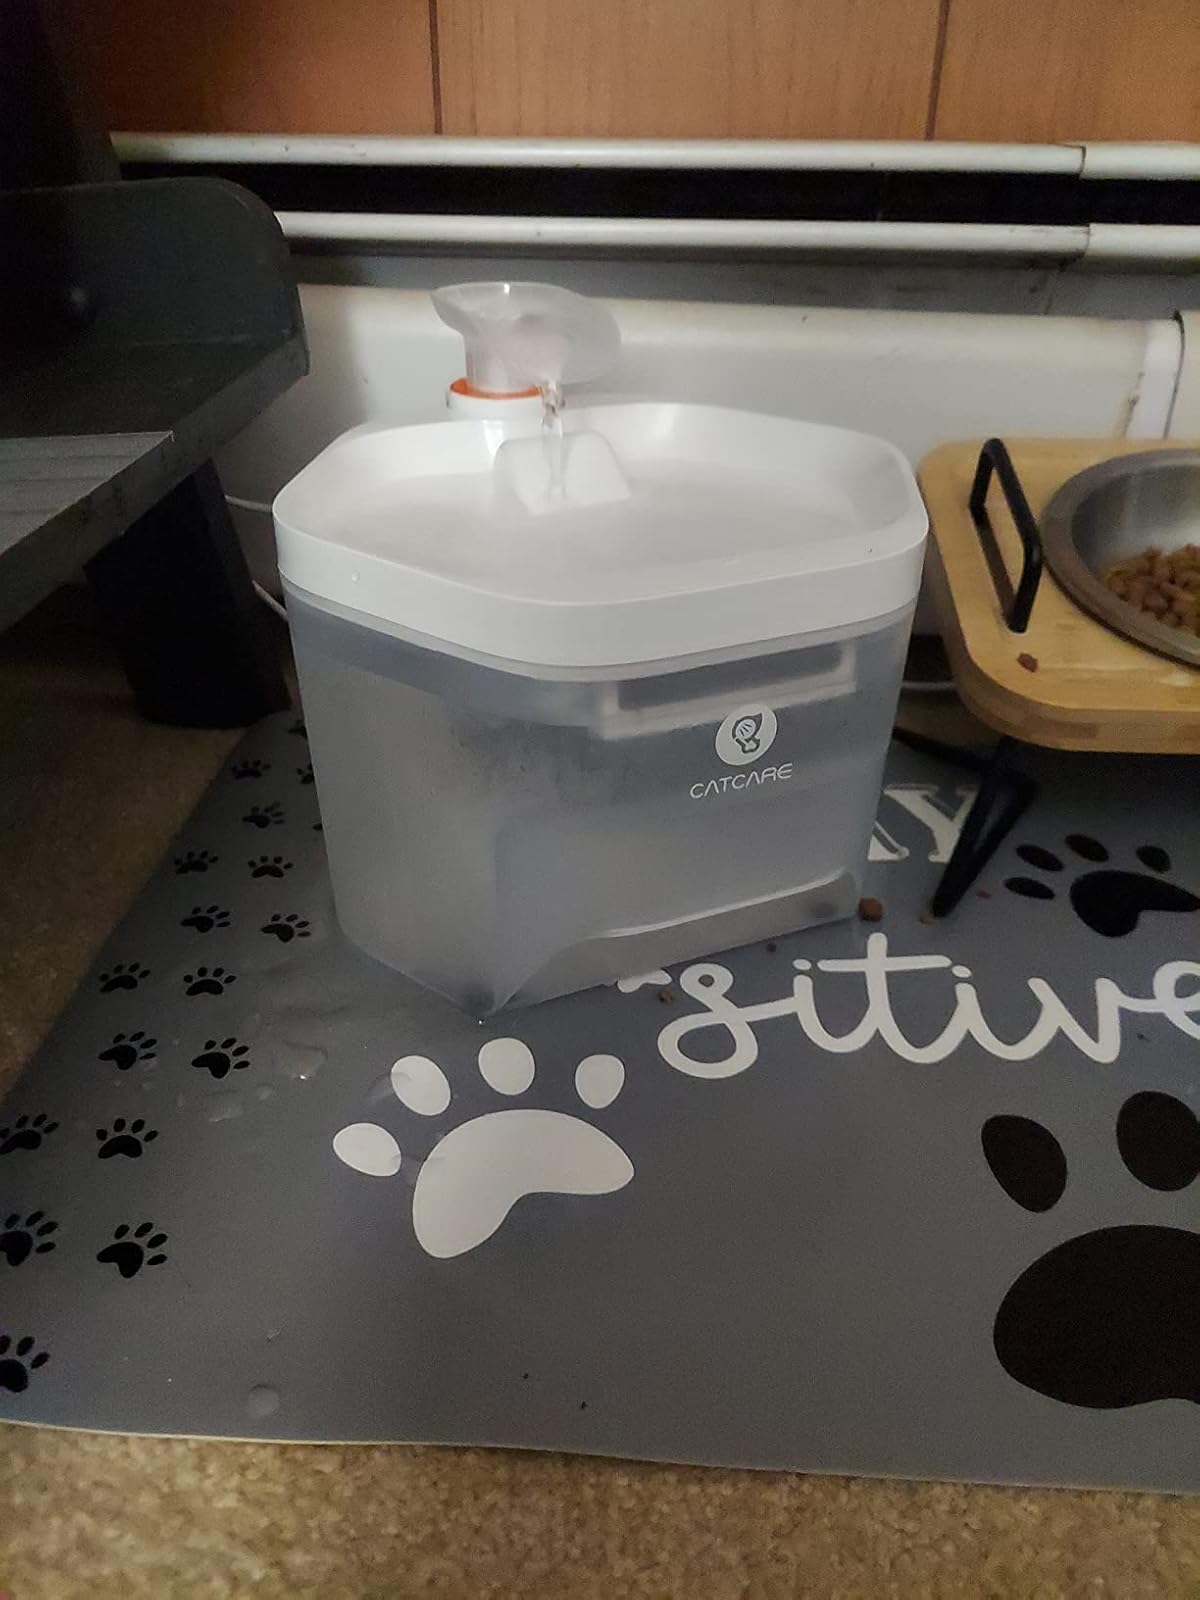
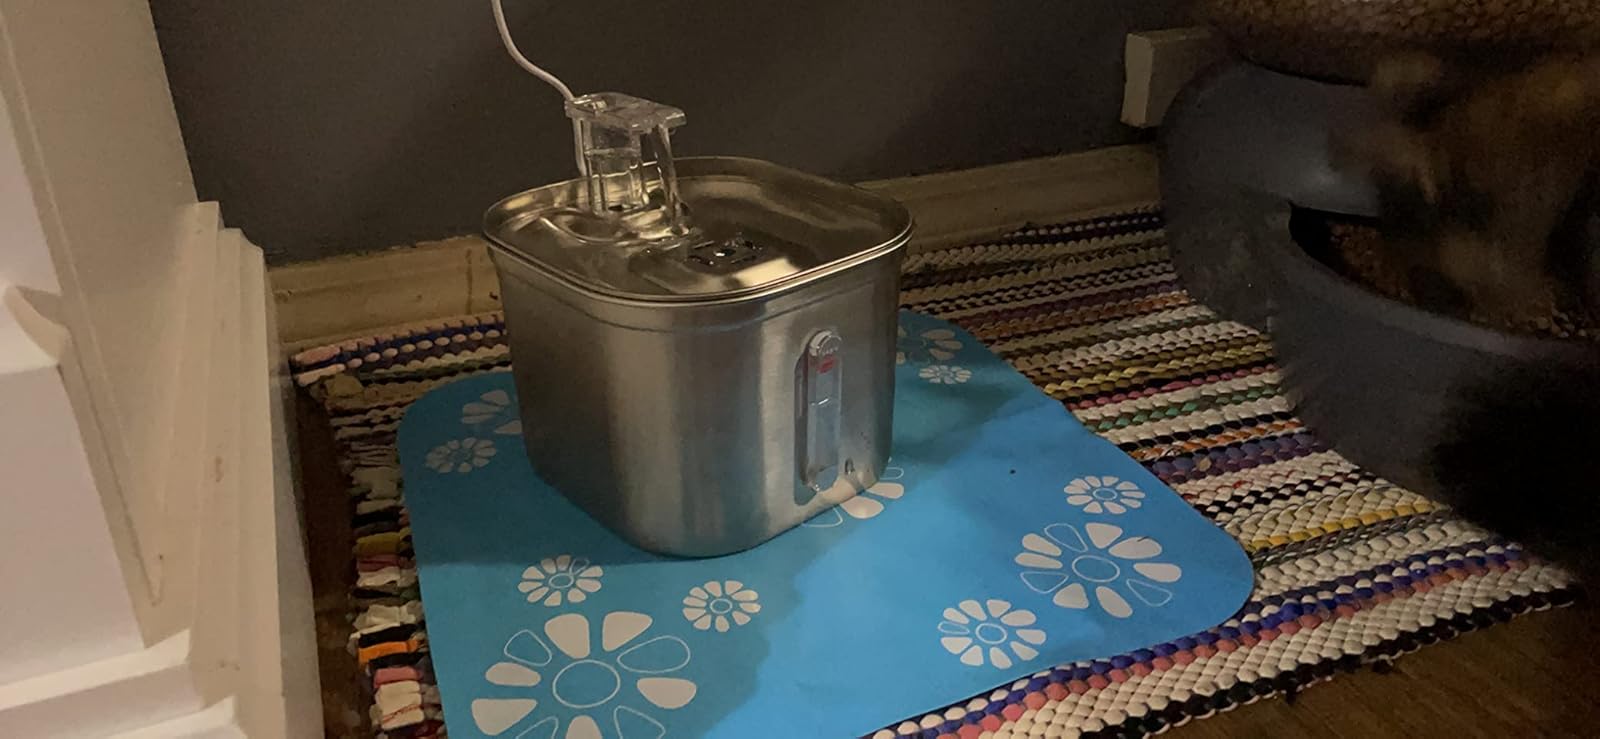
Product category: items_bowl
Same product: no